Mercer House (Savannah, Georgia)

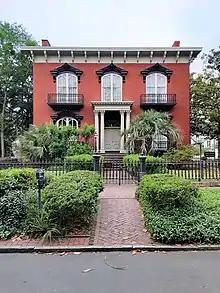
The house in 2022, viewed from Bull Street

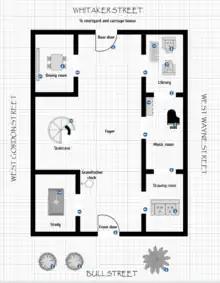
Plan of the first floor

The property, constructed with "Philadelphia Red" bricks, is three stories, including a basement, where Williams's restoration workshop was. He and three employees repaired antiques, as well as doing gold leafing, veneering and marbleizing. The lot consists of a front yard, the house, a courtyard and a carriage house. It takes up a city trust lot — the only building in Savannah in private ownership to do so. An iron railing surrounds the northern, eastern and southern sides of the house, with a brick privacy wall continuing either side between the courtyard and the carriage house. The wall has since been increased in height.